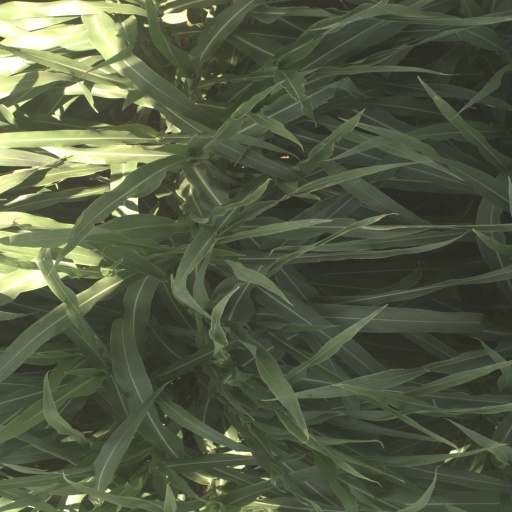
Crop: sorghum